History of education in Trzebiatów

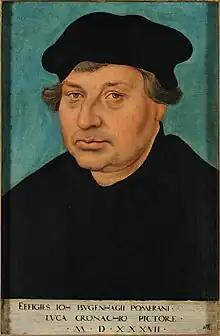
Johannes Bugenhagen, rector of the Latin school in Trzebiatów

The first mention of an educational institution in Trzebiatów comes from a document issued by Abbot Arnold of , dated 29 November 1328. This document refers to the construction of and the foundation of a school. The abbot, along with the municipal council, reserved the right to influence the appointment of the school's rector. This patronage continued until the secularization of the monastery in 1521. The school rector also served as a reader at the abbey. A minor mention is found in a document dated 6 December 1354, issued by Johannes, Bishop of Kamień, regarding a pension for the Norbertine monastery in Białoboki from the village of Roby, purchased by Ludolf Webelen. Part of this pension financed the school's activities.